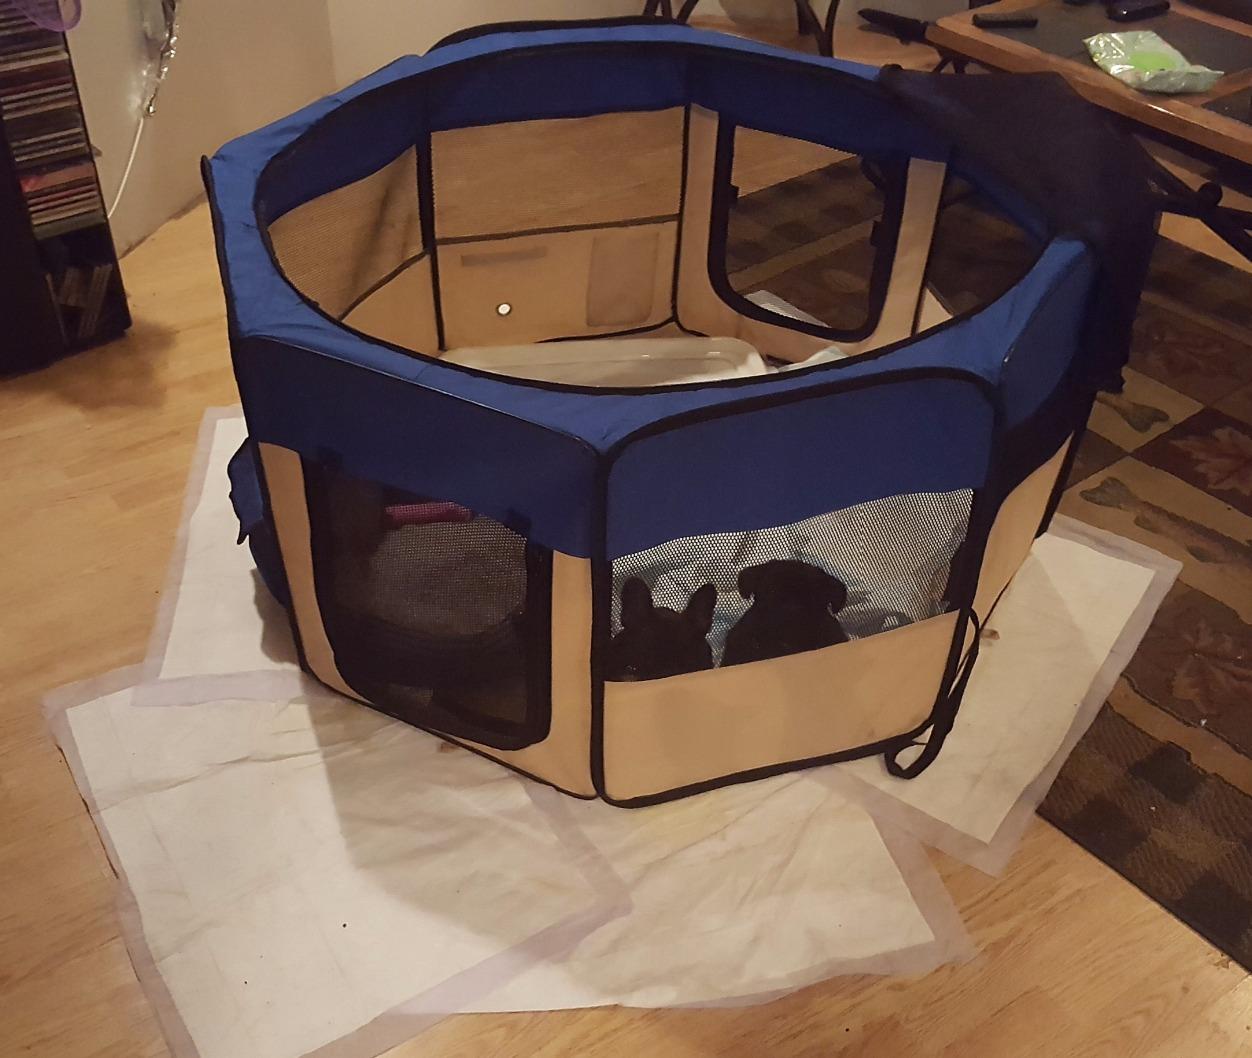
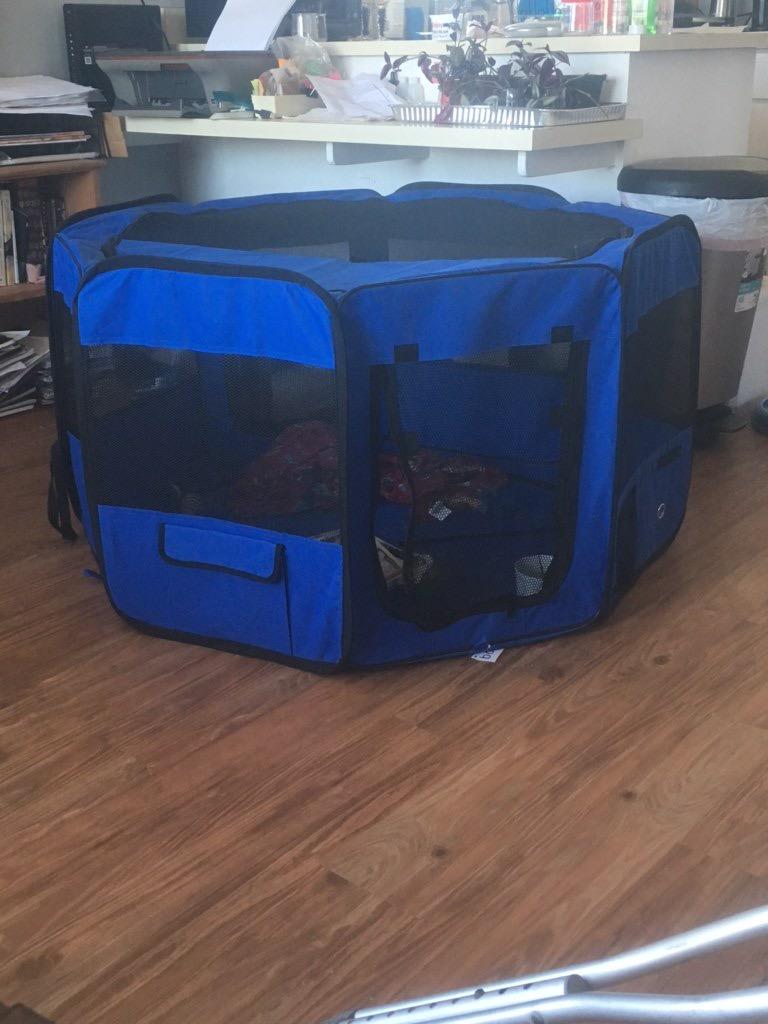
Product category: items_kennel
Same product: no